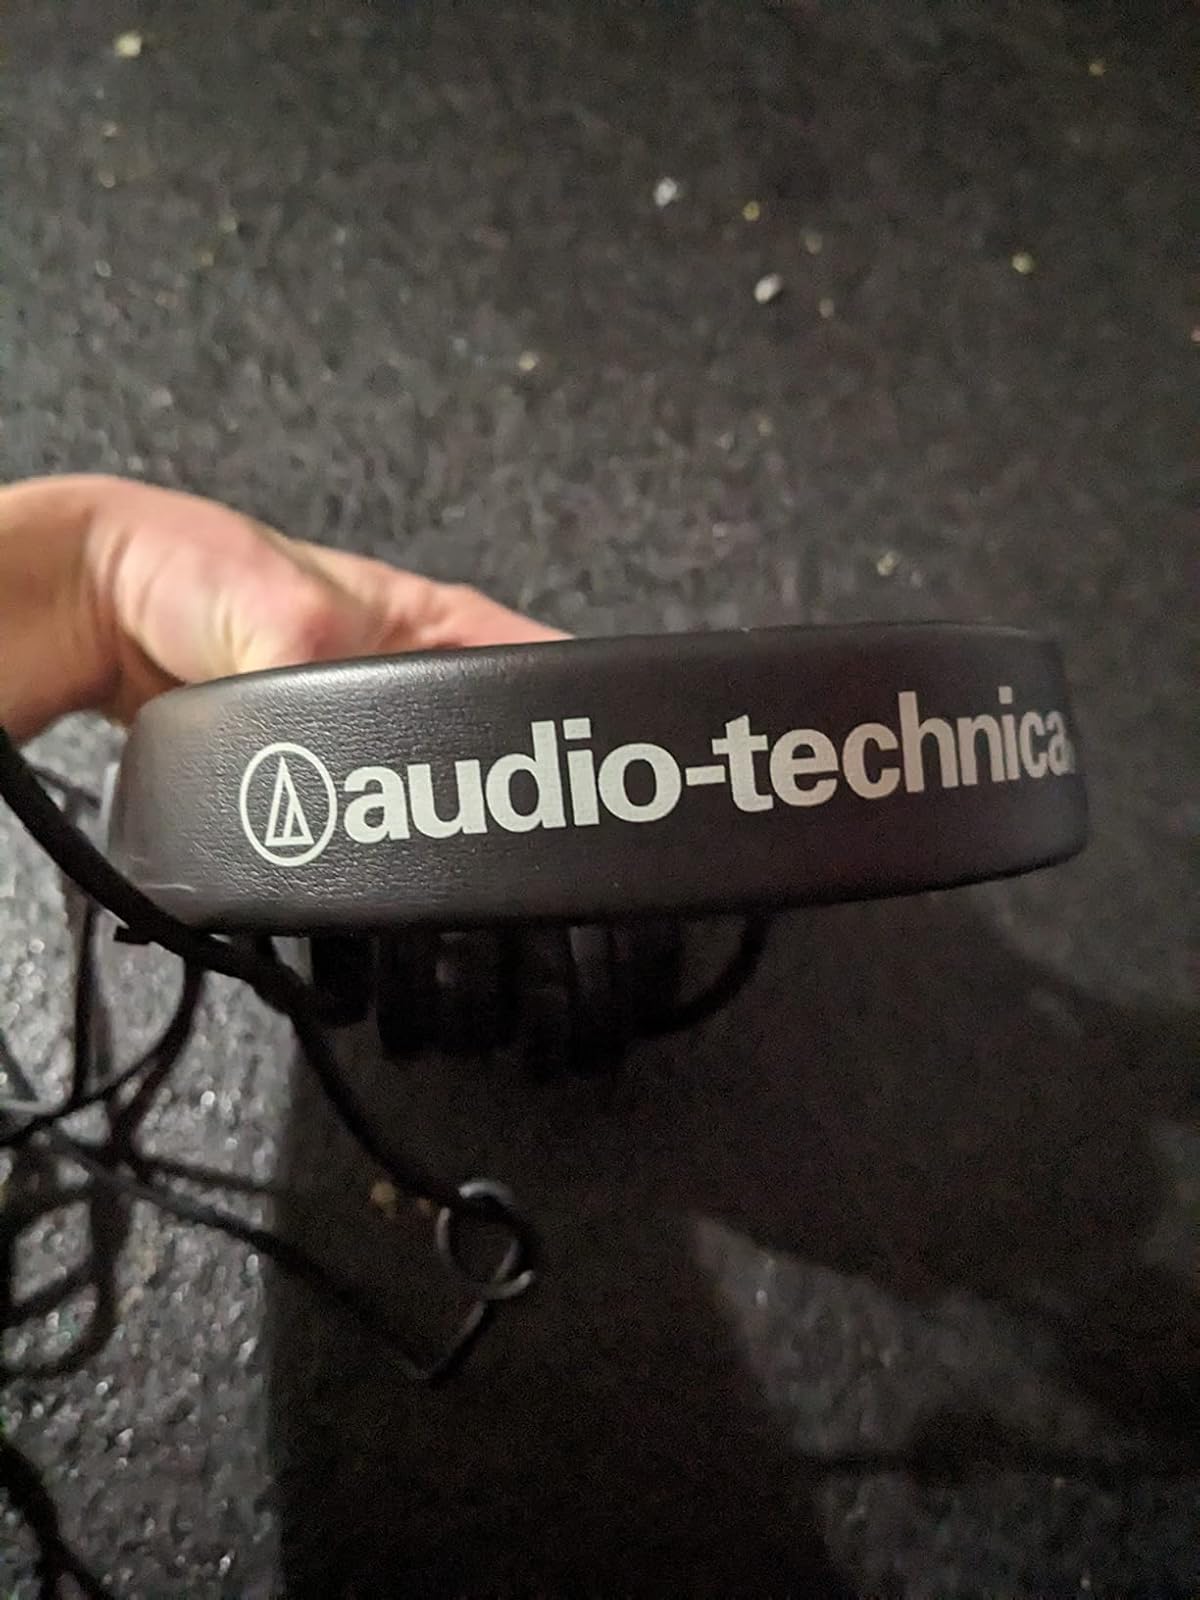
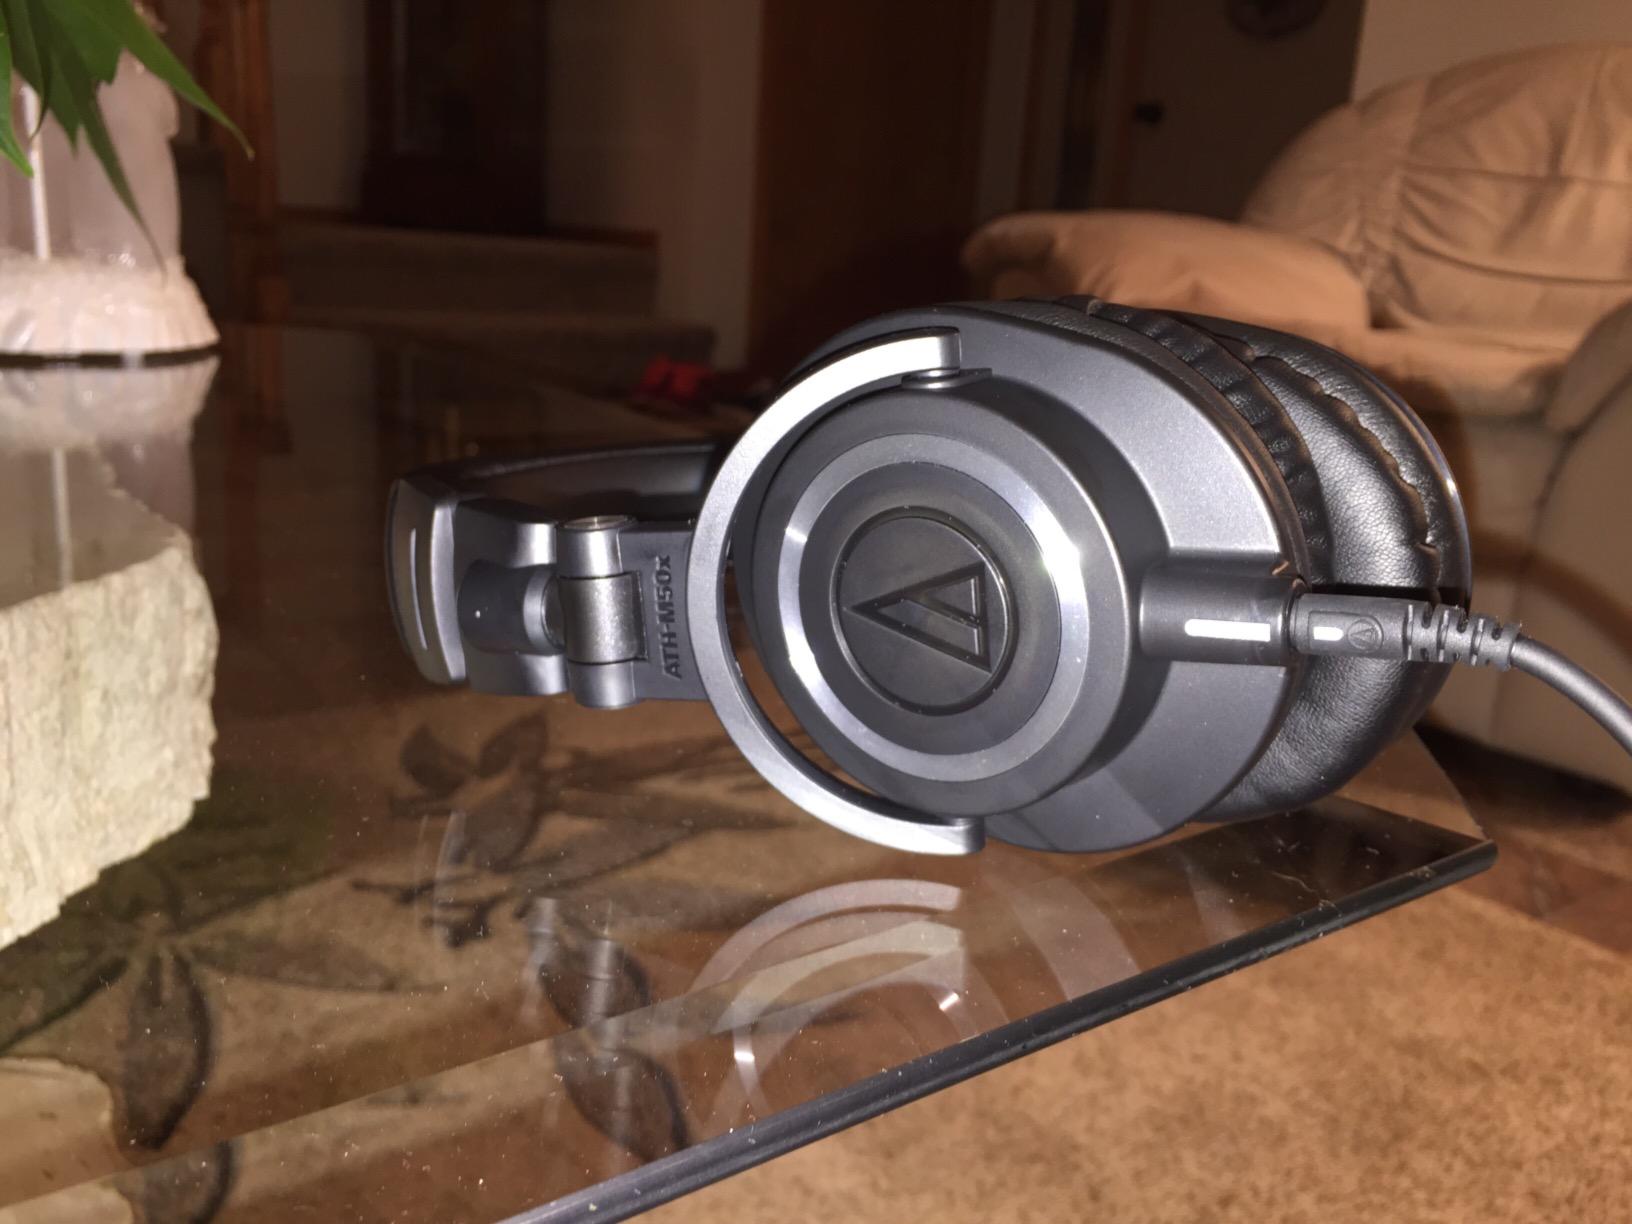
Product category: headphones
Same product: no